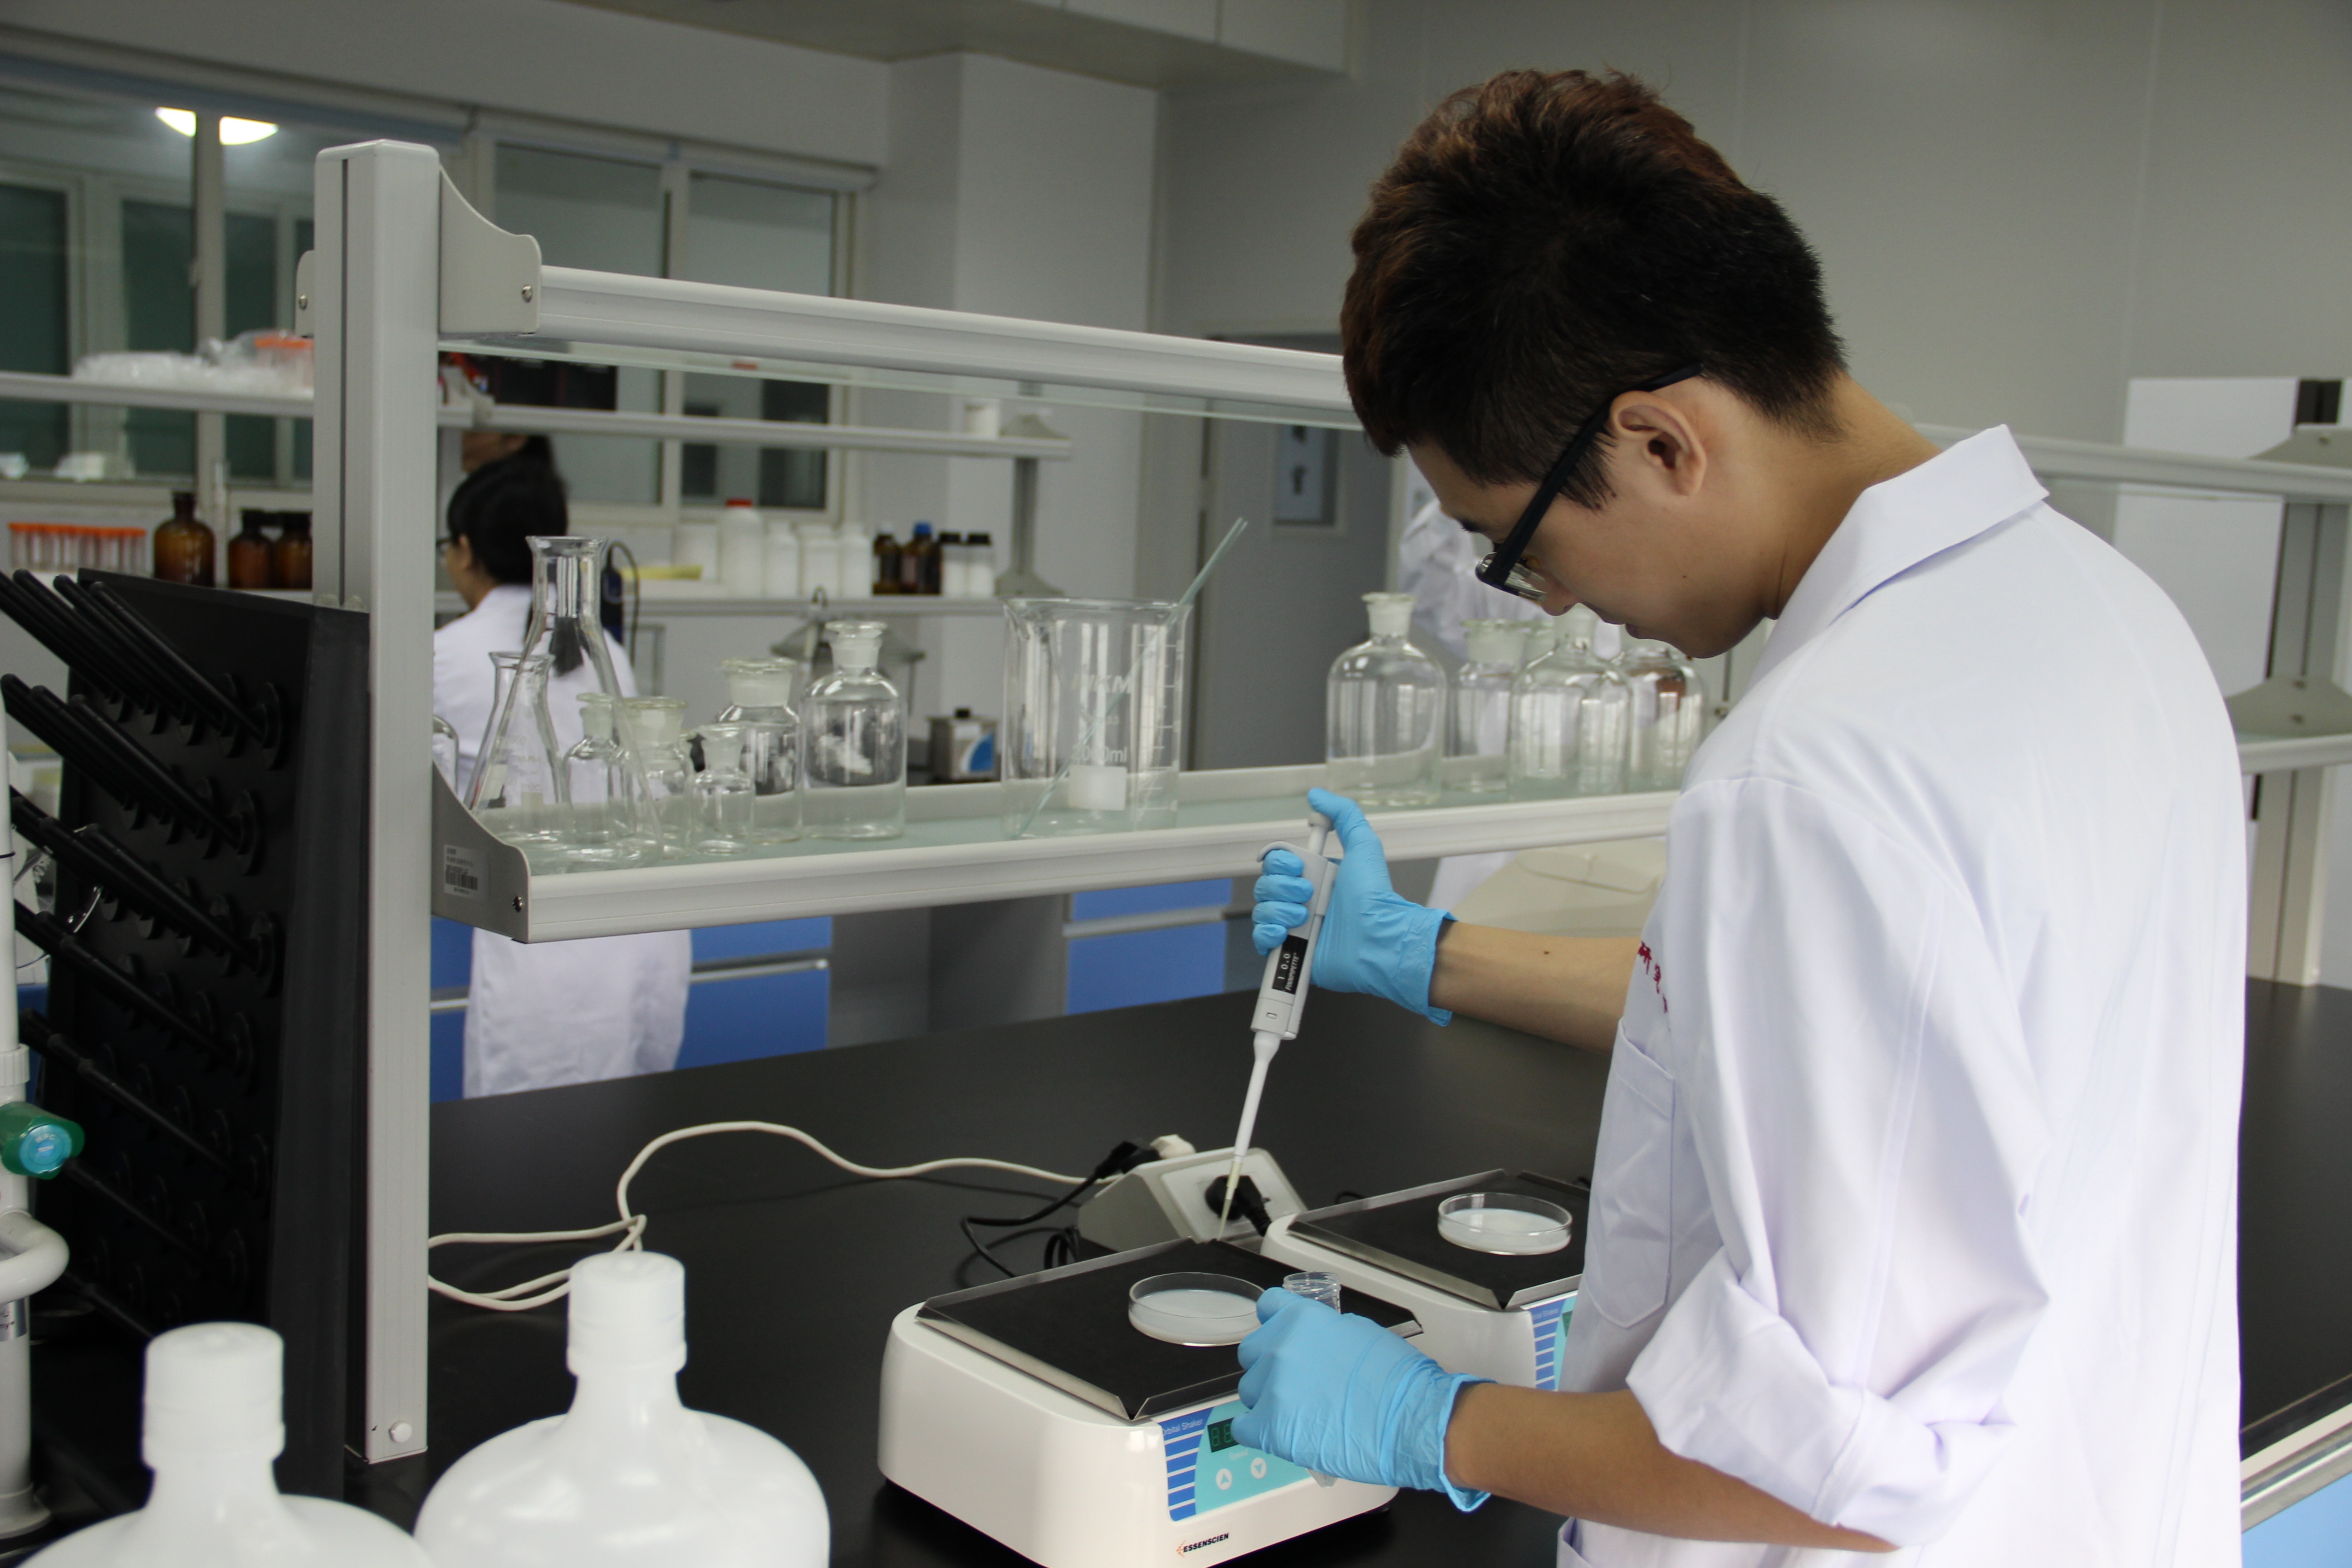
biology, product, science, figure, laboratory, experiment, technician, scientist, researcher, radiology, molecular biology